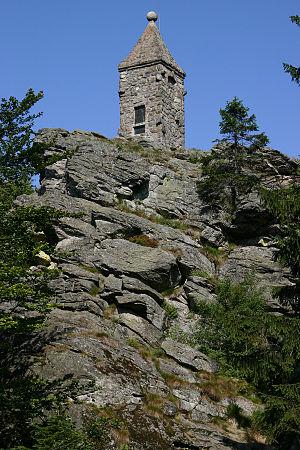
Le Großer Riedelstein est une montagne culminant à 1 133 mètres d'altitude dans le massif de la forêt de Bohême.
Le Kaitersberg est une crête rocheuse dans le massif de la forêt de Bohême.